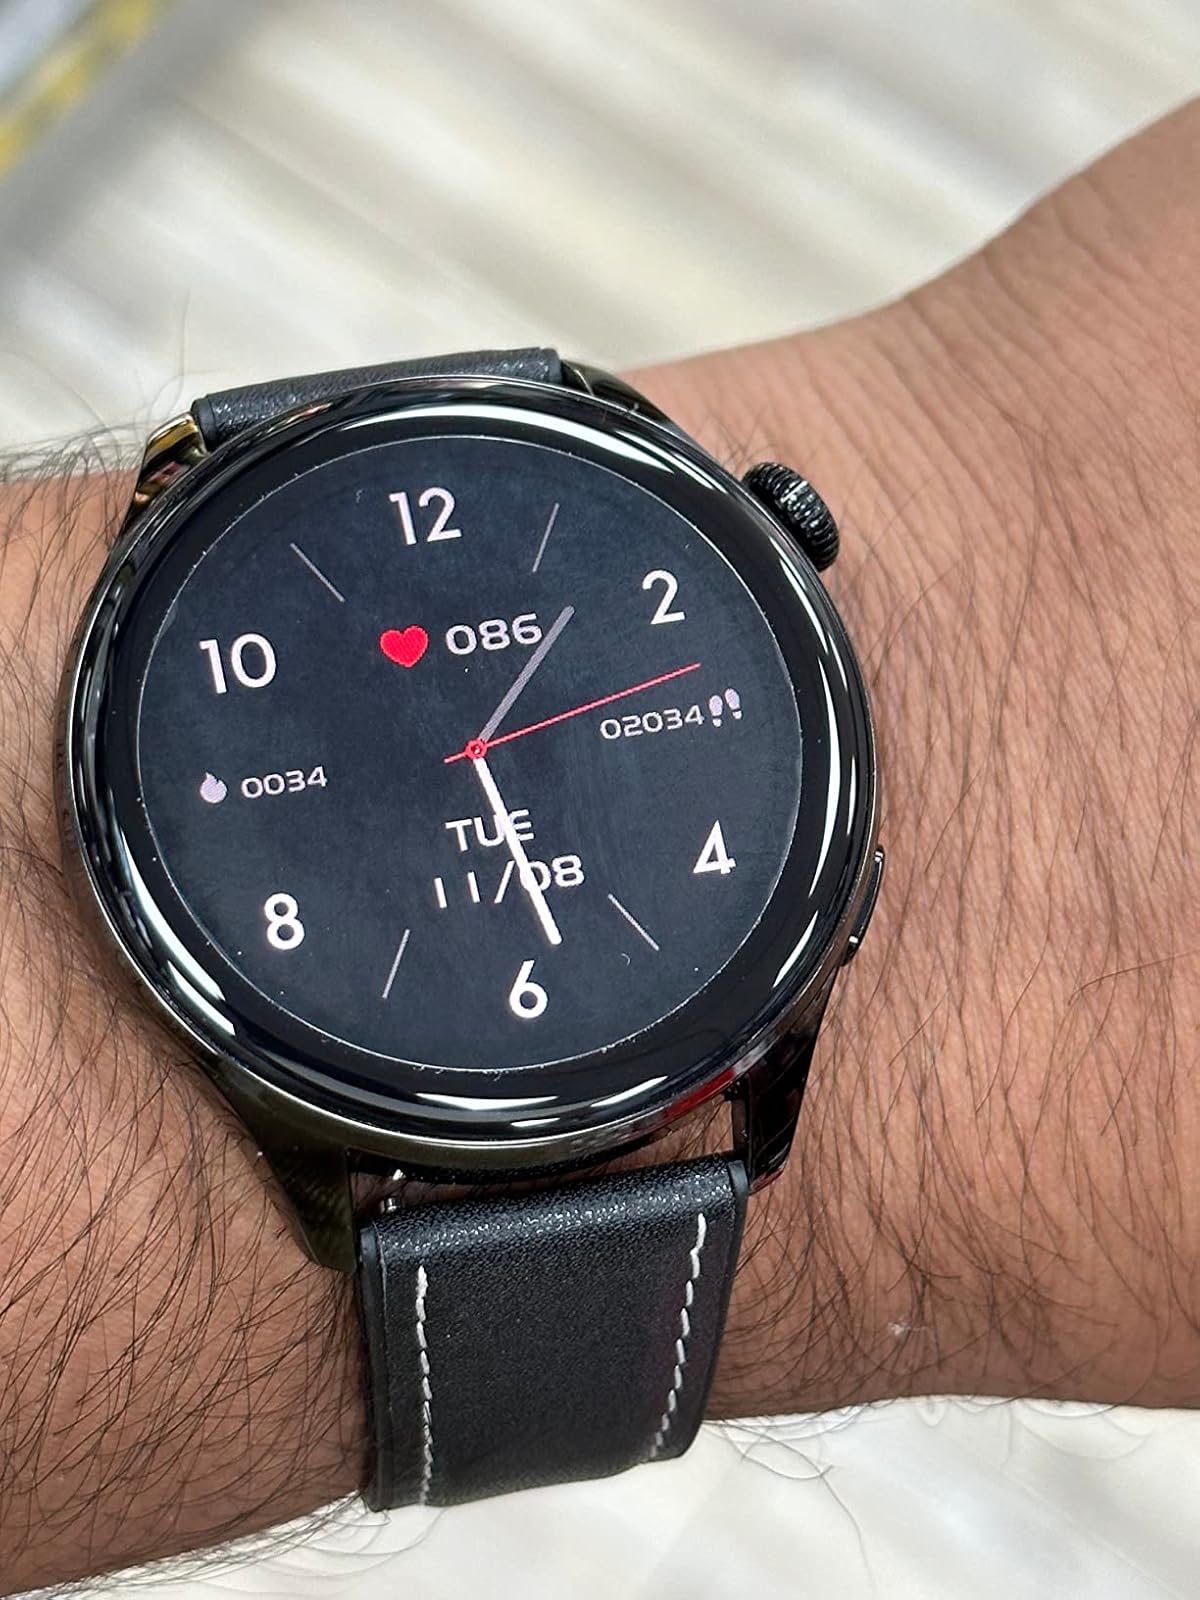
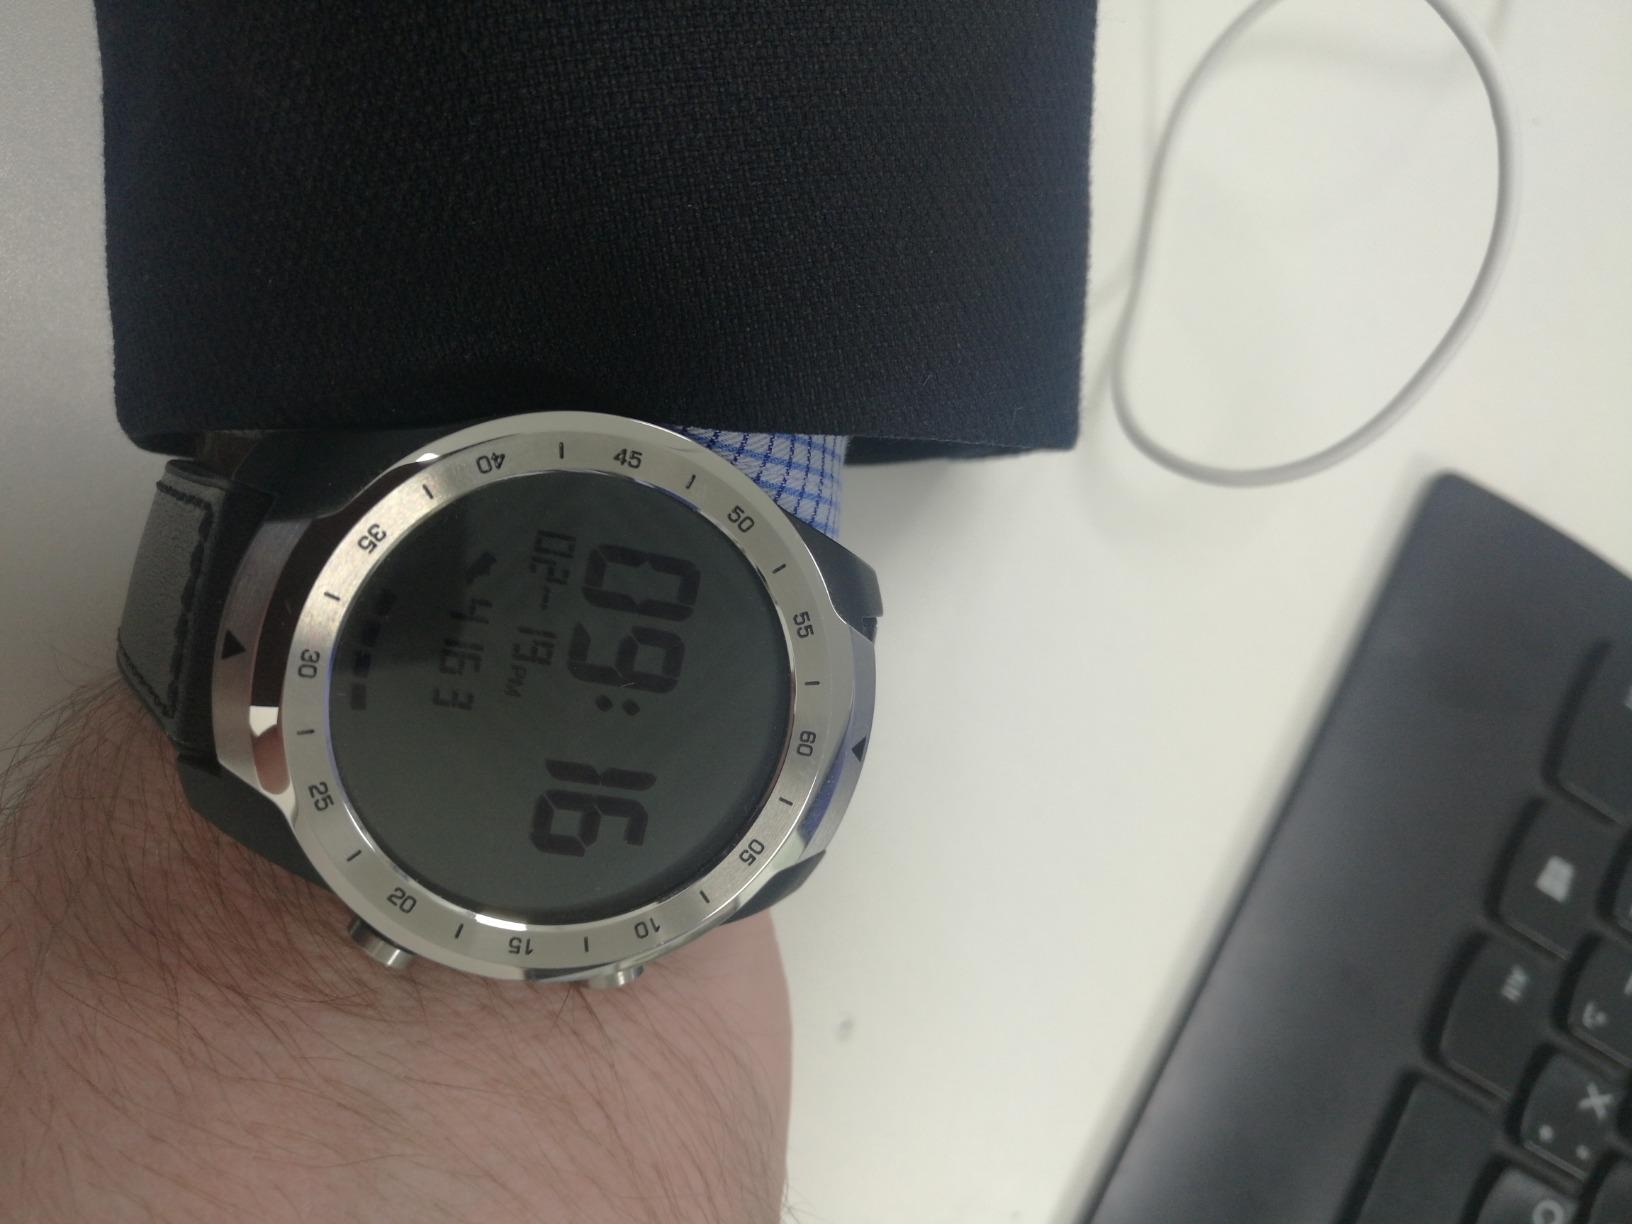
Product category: smartwatch
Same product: no